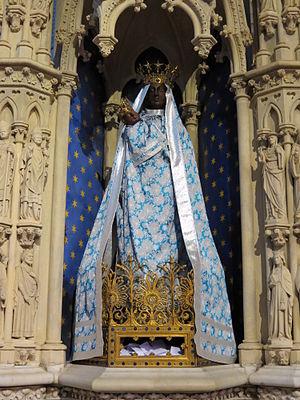
Basilique Notre-Dame de la Délivrande.
La basilique Notre-Dame de la Délivrande est située à Douvres-la-Délivrande sur le lieu d'un pèlerinage dédié à la Vierge.